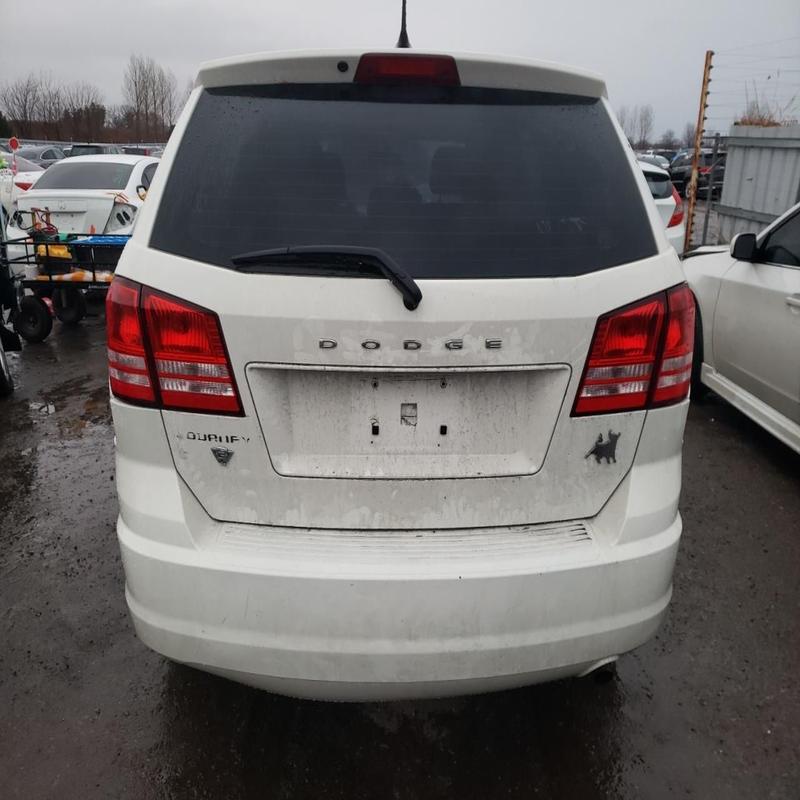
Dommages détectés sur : pare-choc arrière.
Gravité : mineur